Şükrü Saracoğlu Stadium

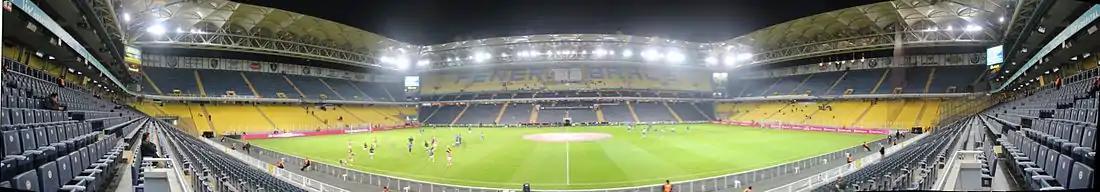
Chobani Stadium in 2014

Before the stadium was built, the field was known as. The field, however, became the very first official association football pitch of Turkey, where the first league games of the Istanbul Football League were all held consecutively. Until the Young Turks proclaimed the 2nd Constitutional Era in 1908 — a milestone that sparked profound socio-political change within Ottoman society — this green area had long been part of the Sultan’s private estate. That same year, a group of passionate sportsmen, led by Nurizade Ziya Songülen (the founder and first president of Fenerbahçe) and Cemil Topuzlu (then the physician to Abdul Hamid II), launched an initiative to secure land in Istanbul dedicated to football activities. After careful consideration, they chose this very plot as the ideal location. In 1908, the local teams in the league needed a regular football field, so this land was leased from the Sultan of Ottoman Empire Abdul Hamid II for 30 Ottoman gold pounds a year. The total construction cost was 3,000 Ottoman gold pounds. The stadium that was established at that time was named ‘"Union Club Field"’ by a group of sports enthusiasts led by Ziya Songülen, the founding president of Fenerbahçe, together with Cemil Topuzlu and Reji Whittall — one of the earliest figures to play football within the Ottoman Empire. The name was derived from the ‘"Union Club"' an organization which, in essence, functioned as the football federation of that era.